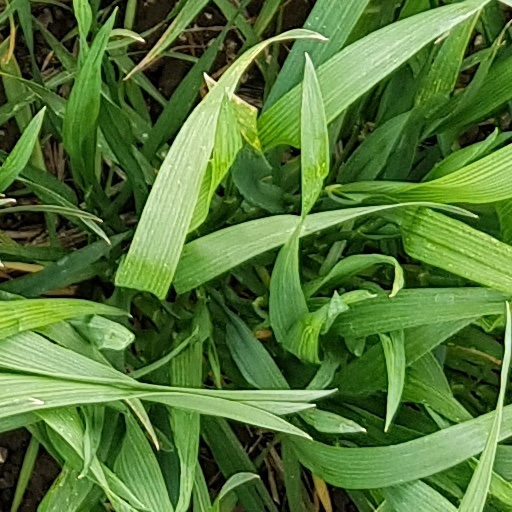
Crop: wheat